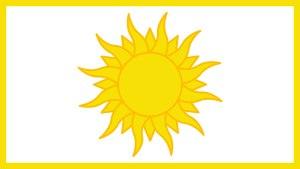
Cette page recense les lieux où se déroule l'action de La Roue du temps, saga de fantasy créée par l'écrivain américain Robert Jordan.
Les personnages de la Roue du temps sont l'ensemble des protagonistes du cycle de romans fantasy « La Roue du temps », romans écrits par Robert Jordan de 1990 à sa mort en 2007, puis par Brandon Sanderson jusqu'en 2013.